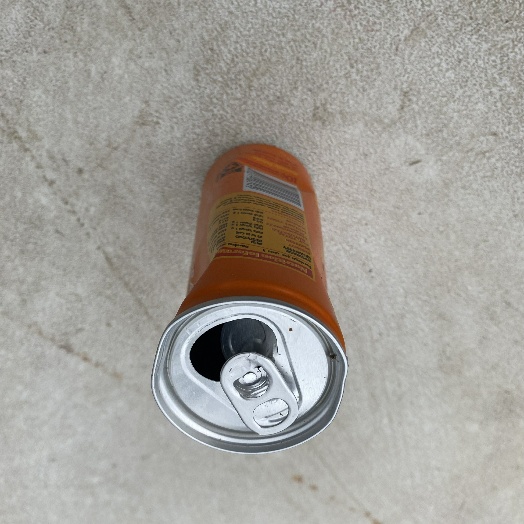
Label: Metal